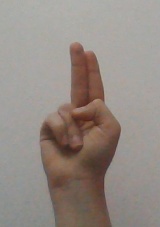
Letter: taa